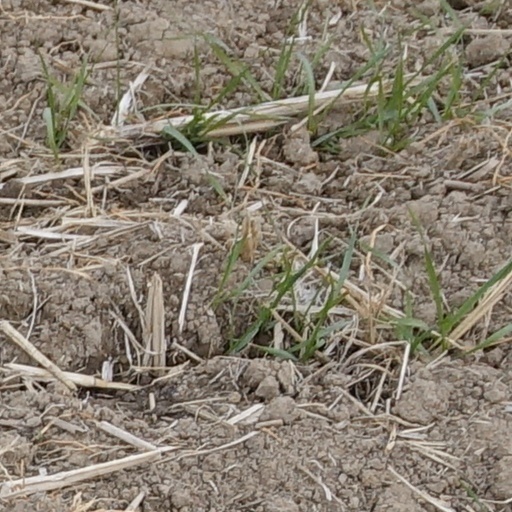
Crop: wheat